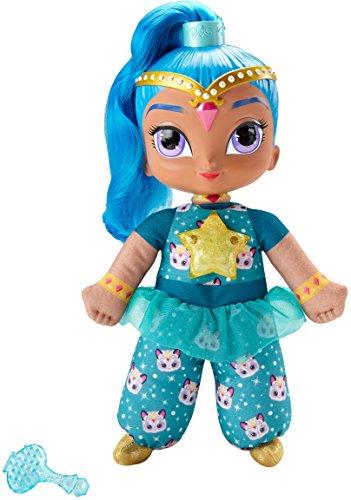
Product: Fisher-Price Nickelodeon Shimmer & Shine, Bedtime Wishes Shine
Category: Toys & Games | Toy Figures & Playsets | Playsets & Vehicles | Playsets
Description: ​Squeeze Shine's tummy to hear fun phrases and a special bedtime song ​.
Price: $11.65
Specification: ProductDimensions:9x4.2x15inches|ItemWeight:1pounds|ShippingWeight:1.1pounds(Viewshippingratesandpolicies)|DomesticShipping:ItemcanbeshippedwithinU.S.|InternationalShipping:ThisitemcanbeshippedtoselectcountriesoutsideoftheU.S.LearnMore|ASIN:B01JA5WUQ2|Itemmodelnumber:DTK93|Manufacturerrecommendedage:36months-6years|Batteries:3LR44batteriesrequired.(included)